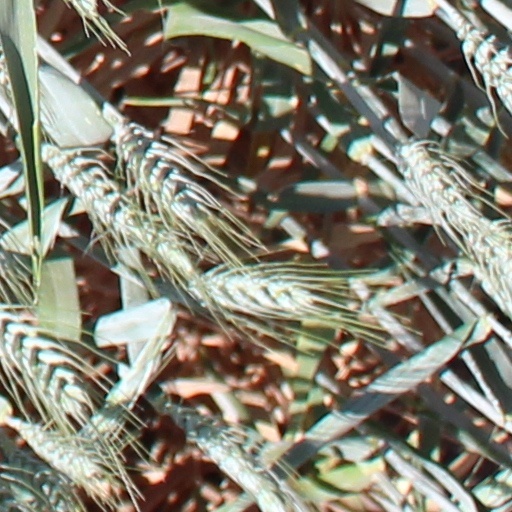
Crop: wheat